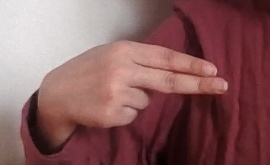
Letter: ain